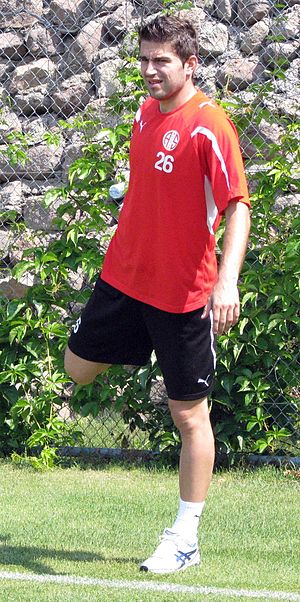
Ivan Radeljić
Ivan Radeljić er en tidligere bosnisk fodboldspiller.